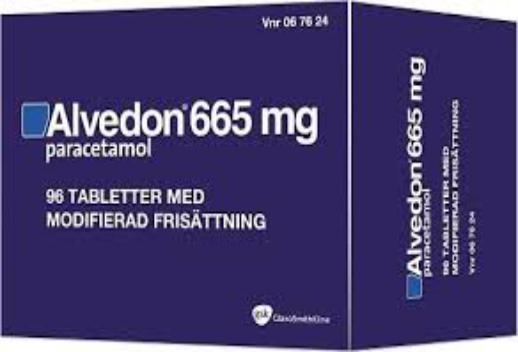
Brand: alvedon
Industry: Medical